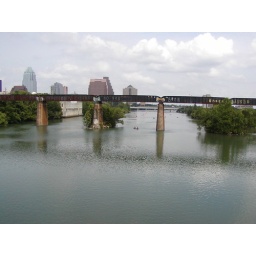
Graffiti on the railroad bridge over Town Lake in Austin.